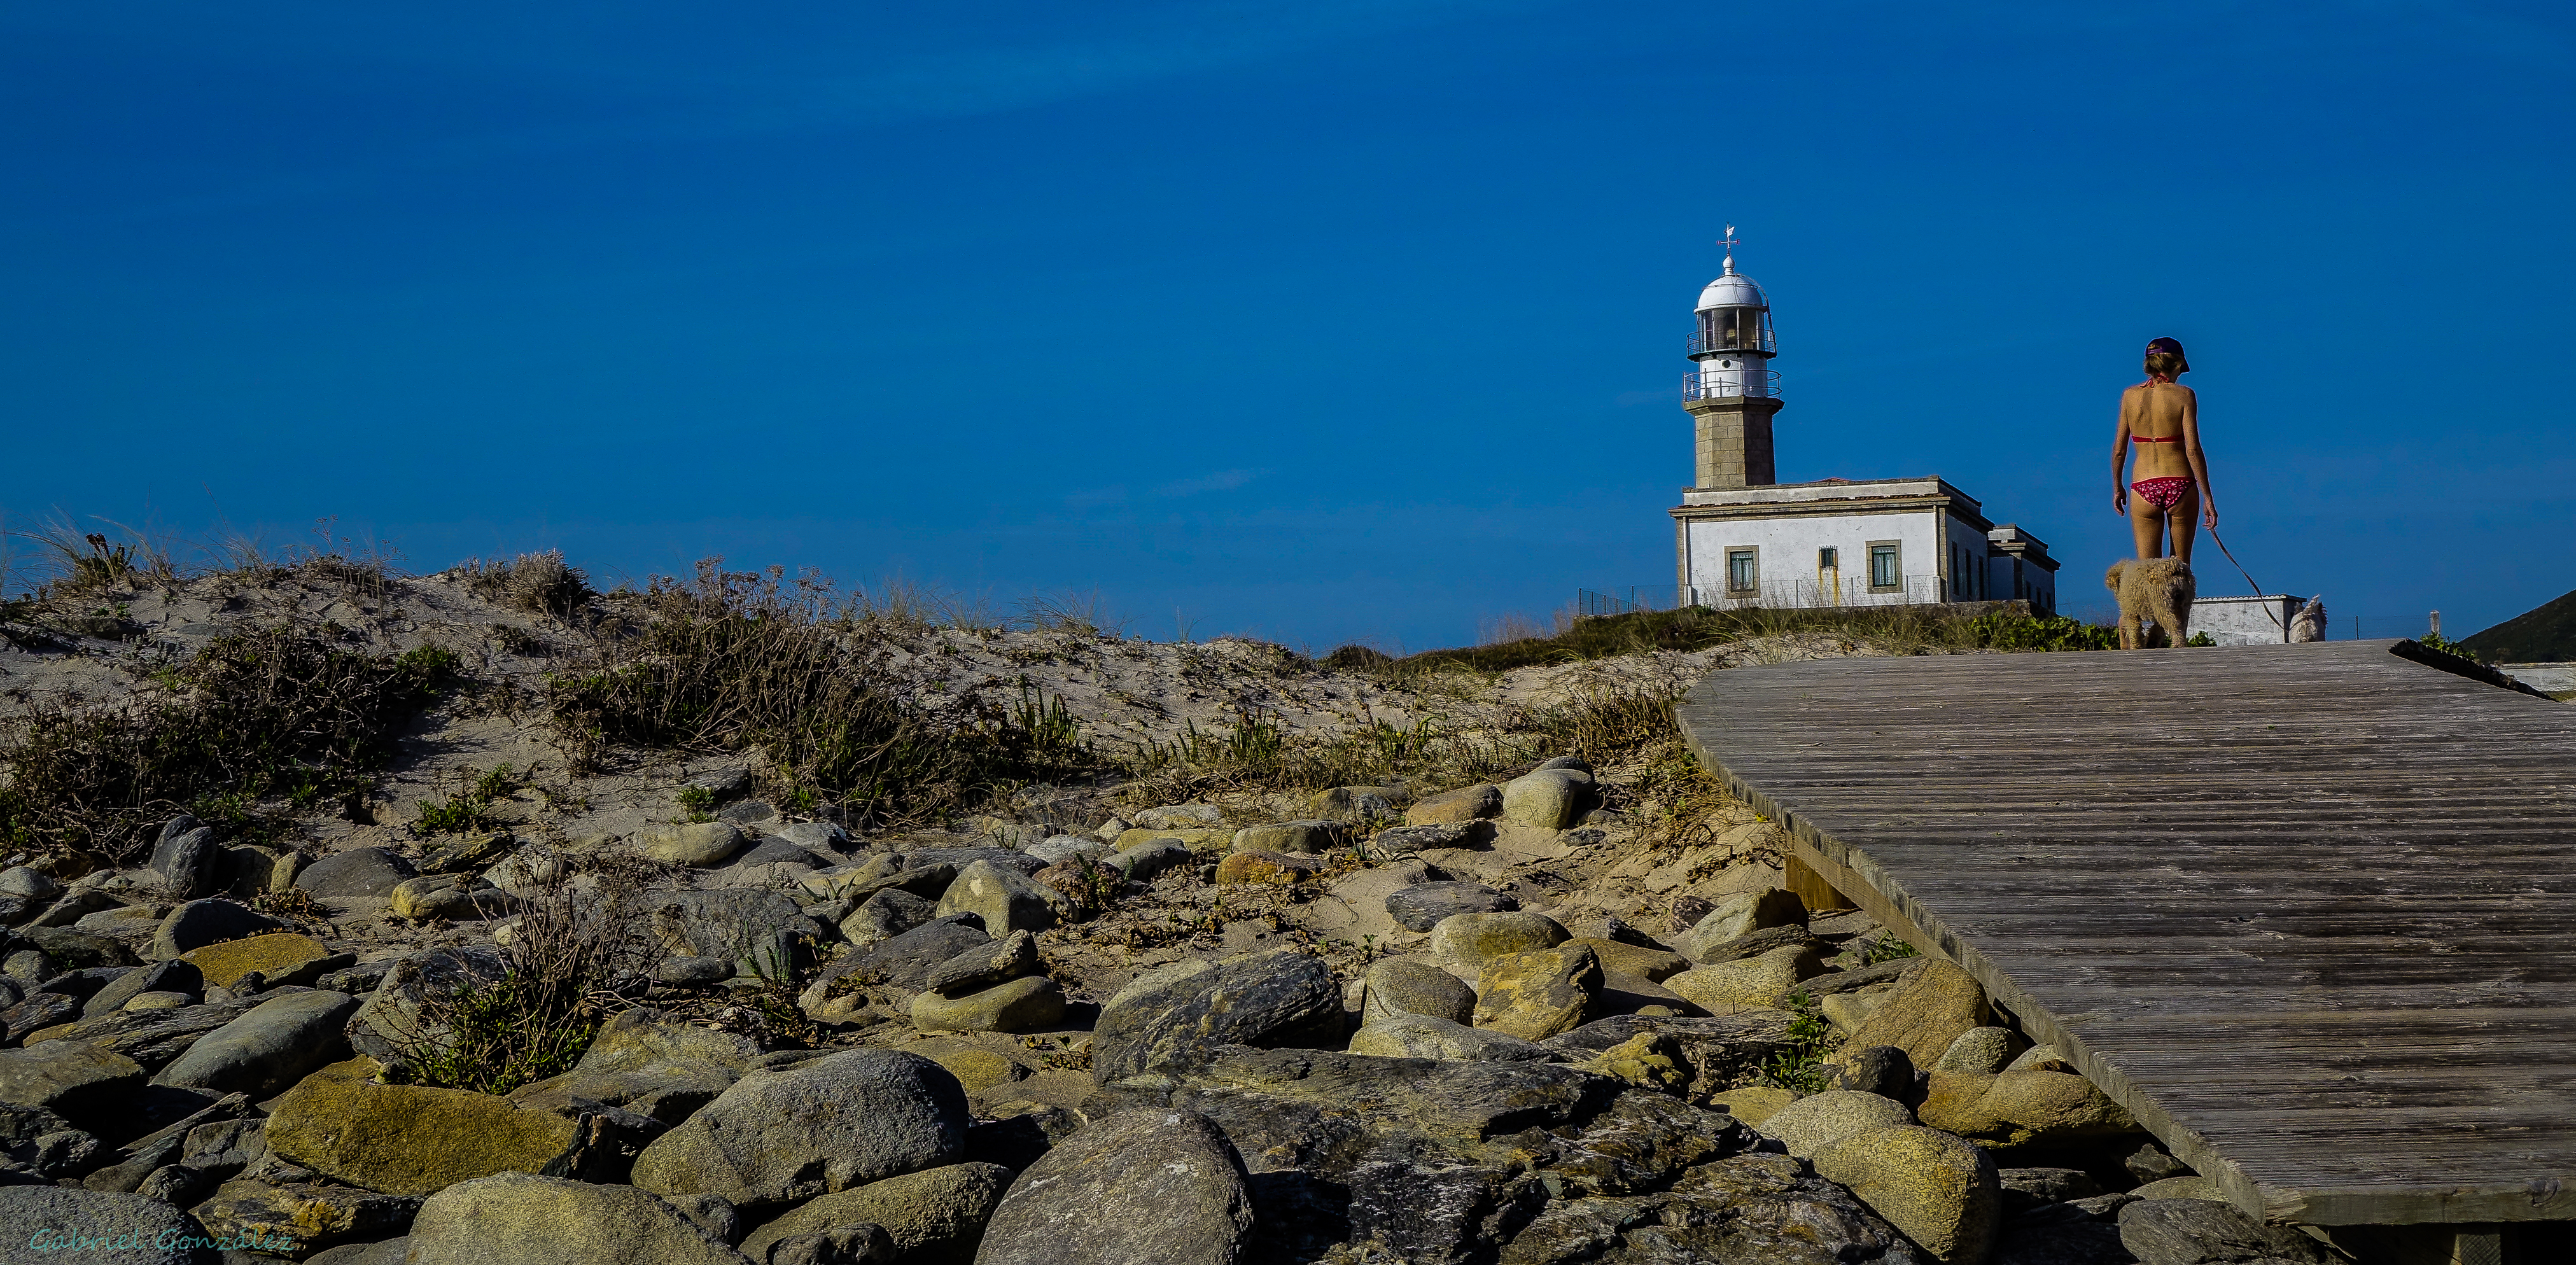
beach, landscape, sea, coast, rock, ocean, mountain, lighthouse, shore, cliff, cove, tower, bay, landmark, terrain, spain, galicia, paisajes, espana, cape, ggl1, gaby1, xovesphoto, sonyrx10, rx10, gphoto, xelodegalicia, gabrielcoru a, carnota, carnotagaliciaespa a